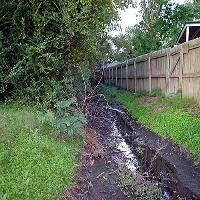
Weather: cloudy or overcast